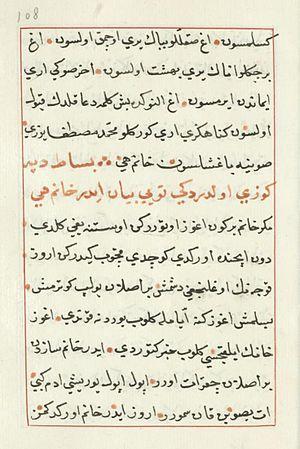
Cet article recense les pratiques inscrites au patrimoine culturel immatériel en Turquie.